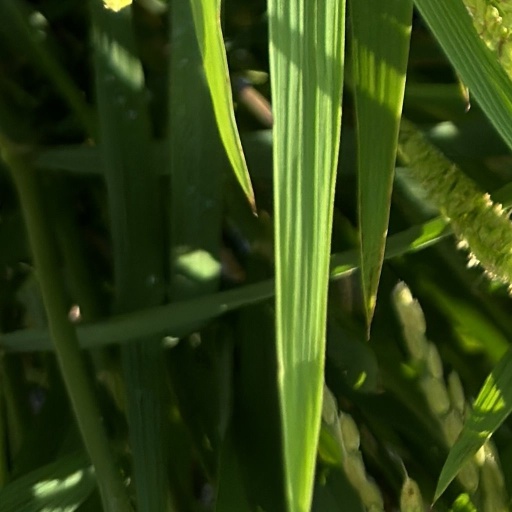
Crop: rice